Monumental brass

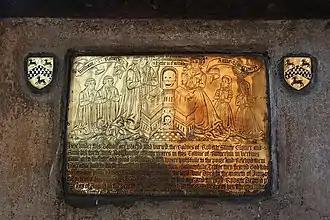
Memorial brass of the Swift family, 16th century, All Saints' Church, Rotherham, South Yorkshire. They were later owners of Broom Hall, Sheffield

Besides their great value as historical monuments, monumental brasses are interesting as authentic contemporary evidence of the varieties of armour and costume, or the peculiarities of palaeography and heraldic designs, and they are often the only authoritative records of the intricate details of family history. Although the intrinsic value of the metal has unfortunately contributed to the wholesale spoliation of these interesting monuments, they are still found in remarkable profusion in England, and they were at one time equally common in France, Germany and the Low Countries. In France, however, those that survived the troubles of the 16th century were totally swept away during the Reign of Terror, and almost the only evidence of their existence is now supplied by the collection of drawings bequeathed by Richard Gough to the Bodleian Library.